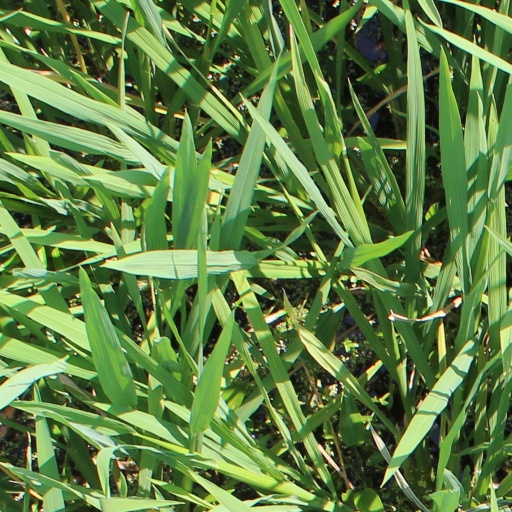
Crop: rice